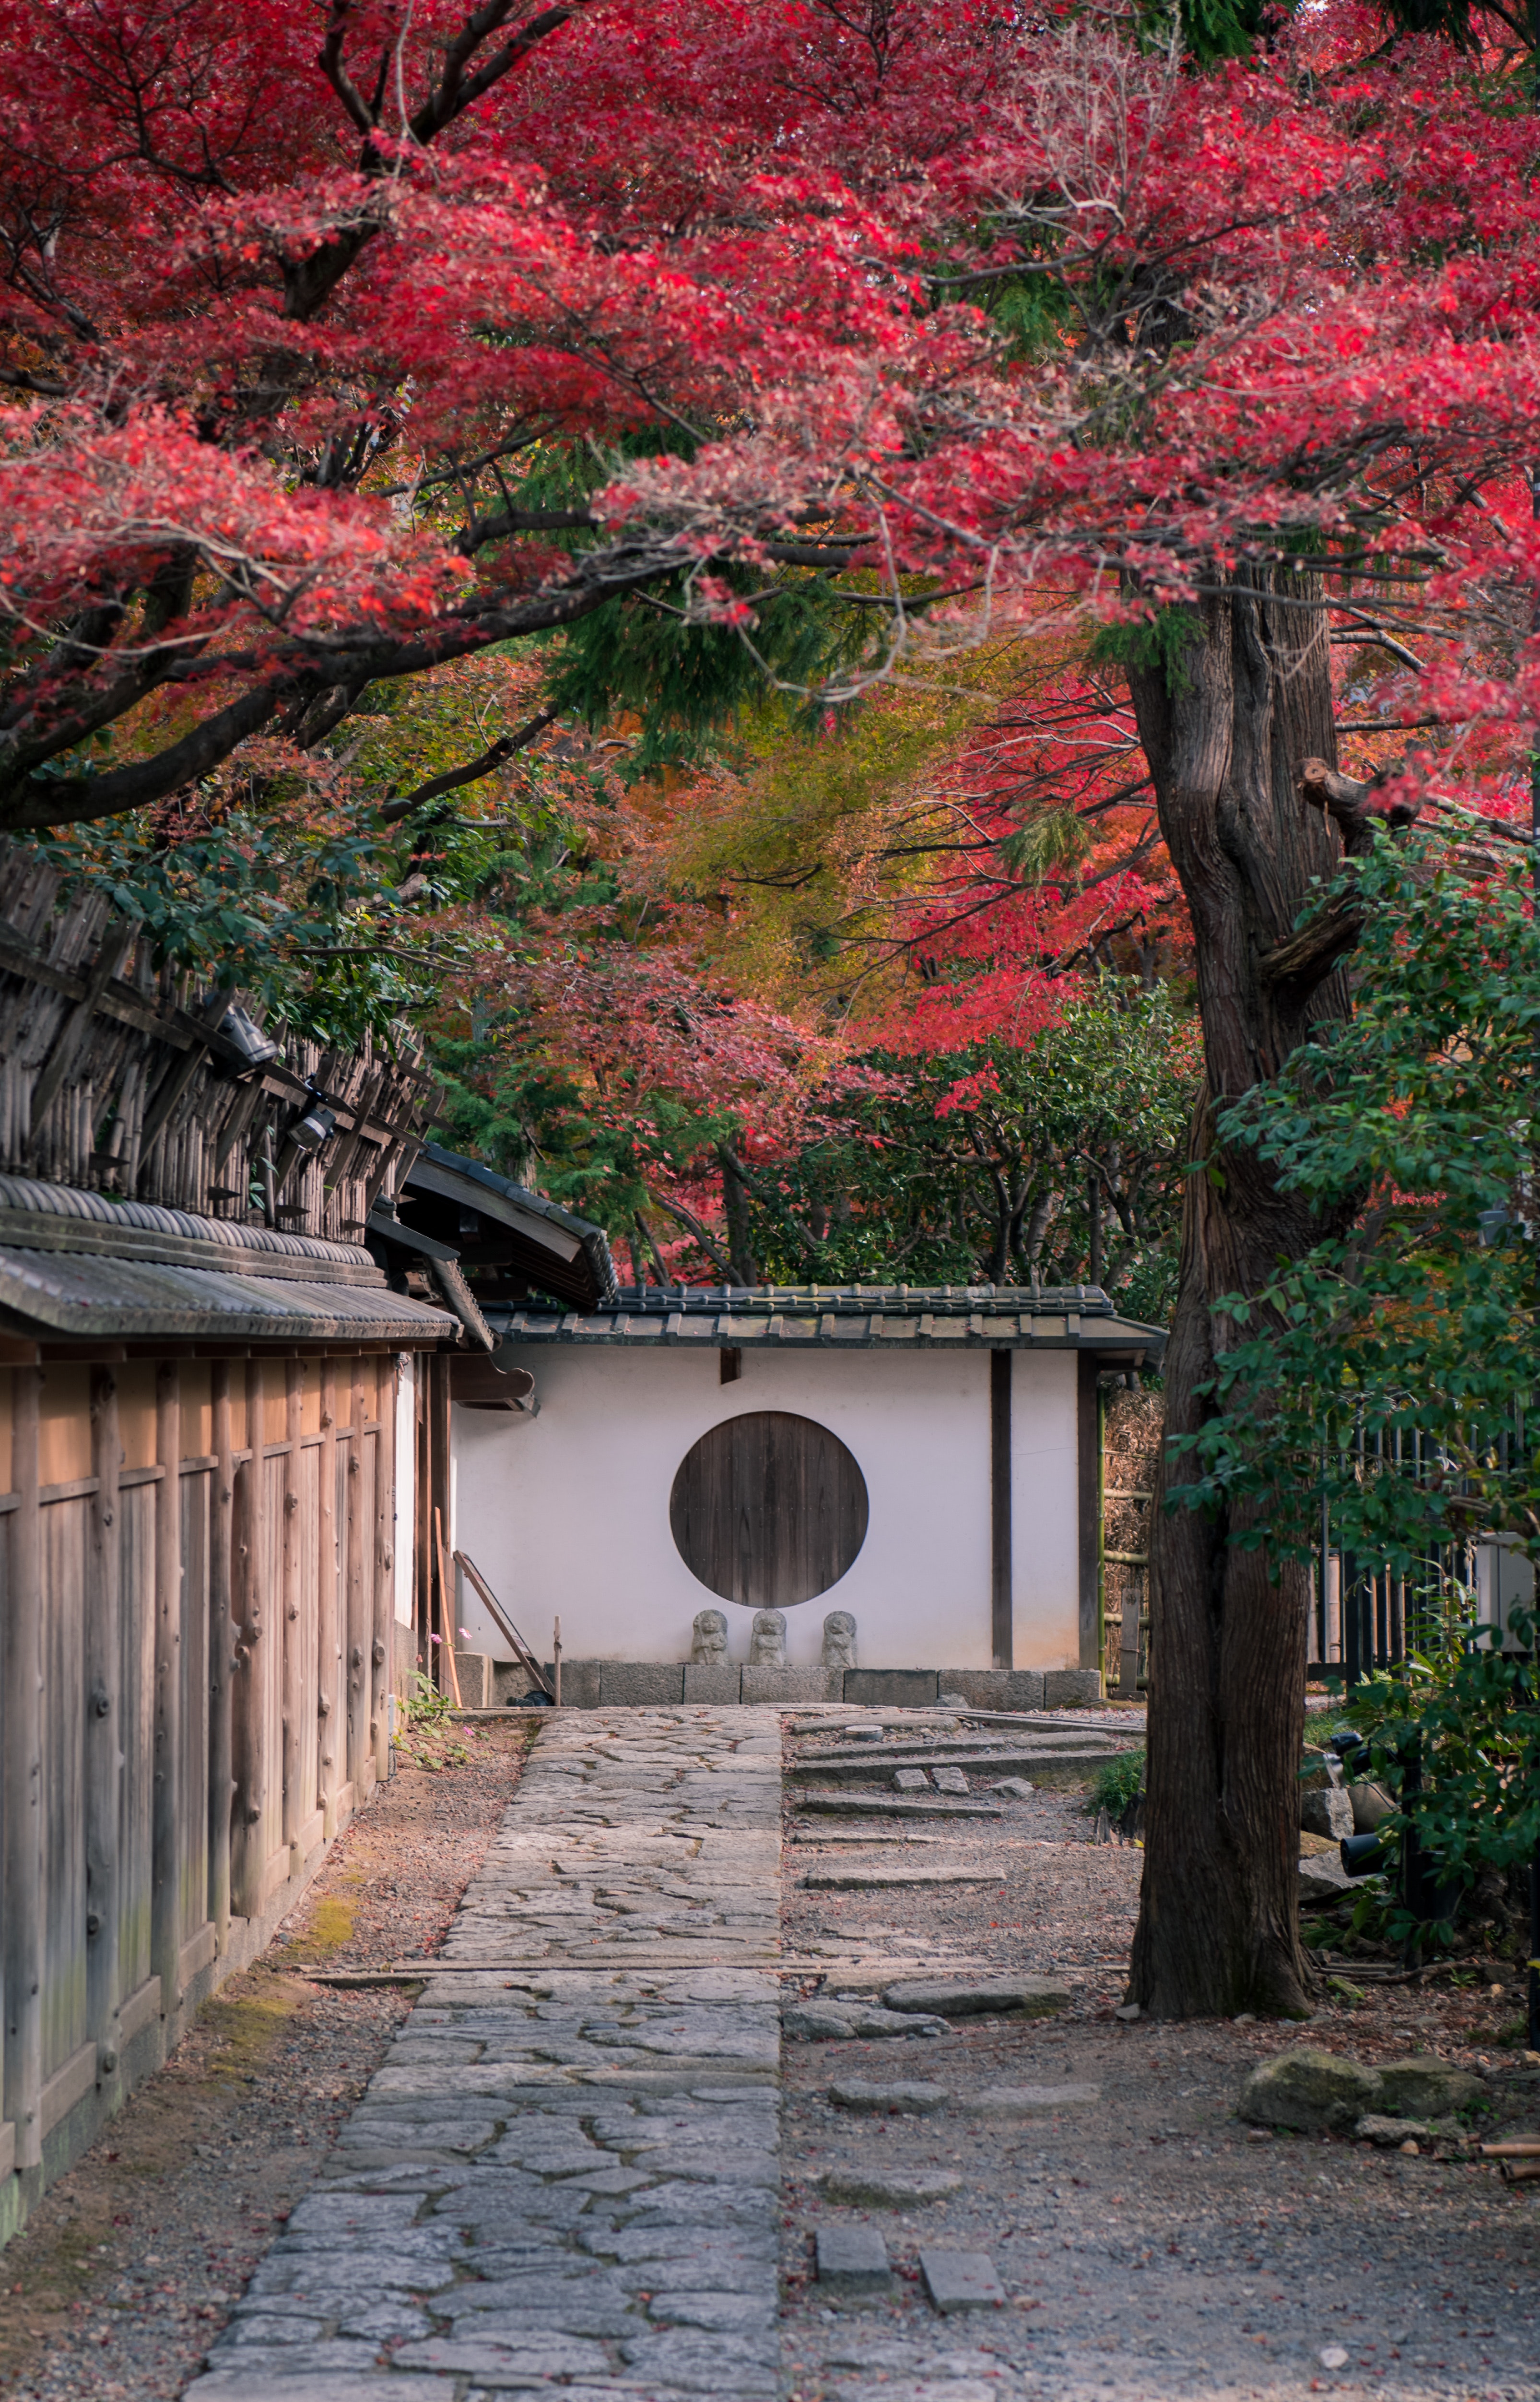
tree, leaf, nature, red, autumn, sky, woody plant, plant, maple leaf, architecture, spring, flower, maple, building, branch, deciduous, cobblestone, temple, door, landscape, house, walkway, blossom, tourism, Colorfulness, leisure, national park, road, street